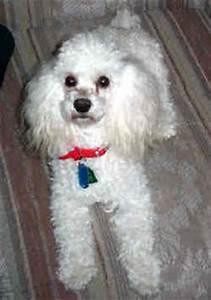
dog